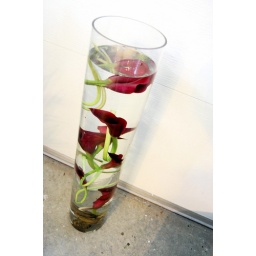
floating black calla lillies in 30&amp;quot;H x 8&amp;quot;dia clear glass, lit from underneath